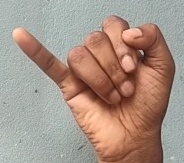
ASL sign: J